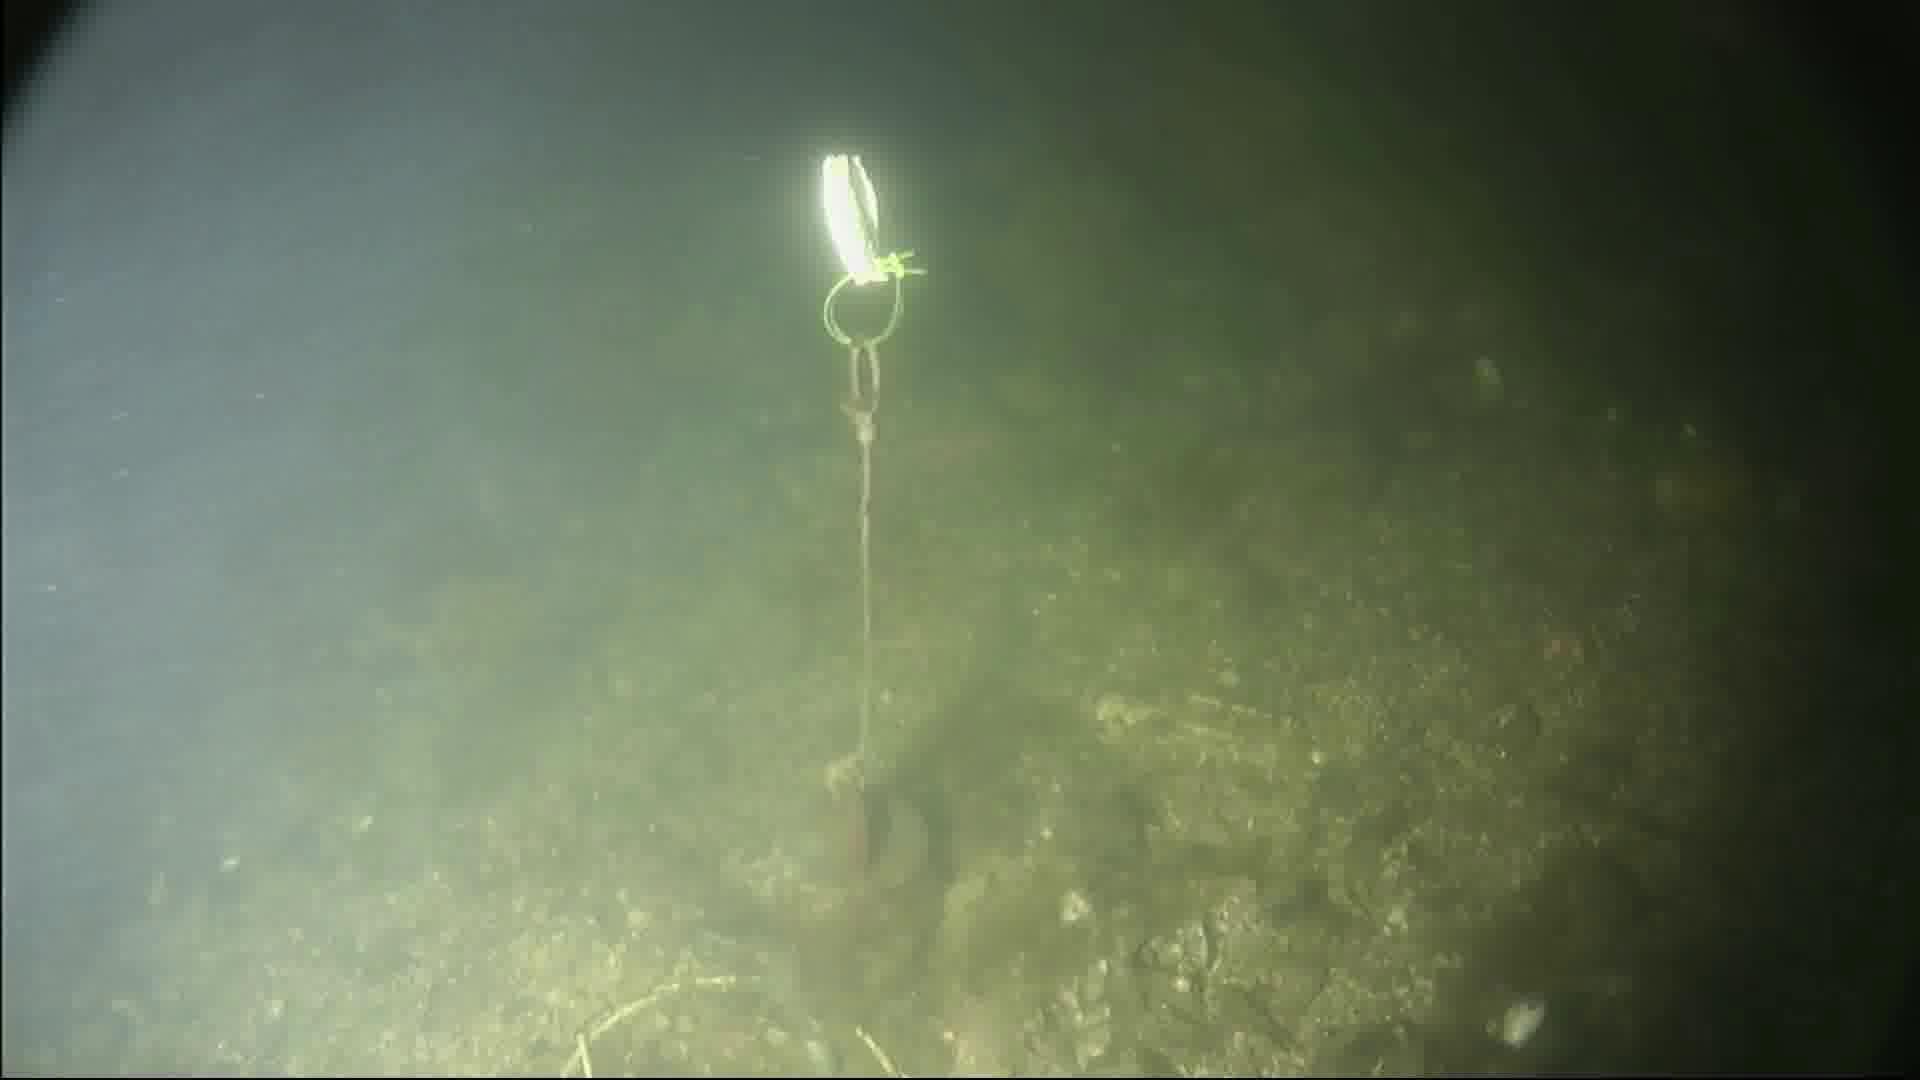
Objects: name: crab